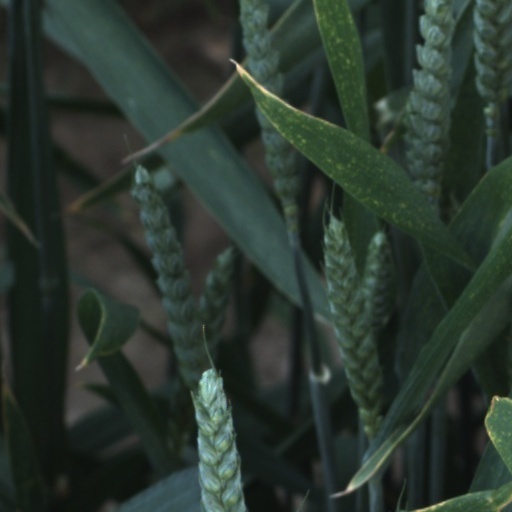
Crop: wheat